Sciez

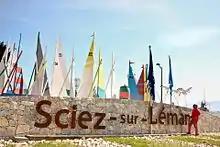

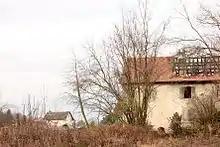
Historic Farm Castelli

Around -2400, a branch of the Saône-Rhône civilization, from Western Switzerland (Cordée Civilization) slowly locates on the banks of the Léman lake (Excenevex, Chens, Sciez). They exported their productions (copper beads, axes-hammers) all the way to the South of Dauphine via Annecy, Fillinges, Haute-Savoie…